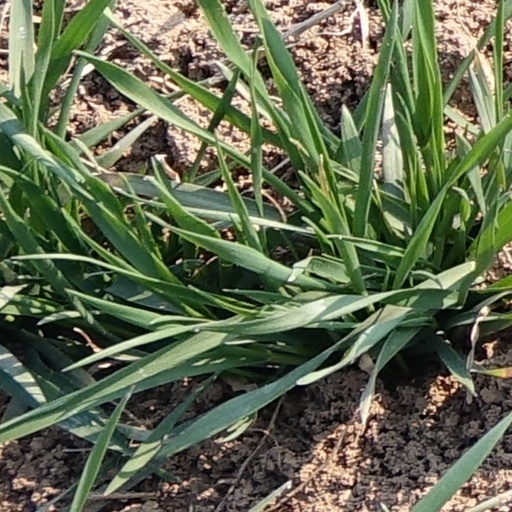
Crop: wheat